Hyundai Genesis

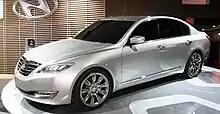
Hyundai Genesis Concept

Introduced in March 2007 as the "Concept Genesis", the sedan was designed by Hyundai as a "progressive interpretation of the modern rear-wheel drive sports sedan". Hyundai conceived the idea for the Genesis in 2003. The body design took three years and the total cost of the program was $500 million over a development period of 23 months. Reliability testing ran for 800,000 miles.